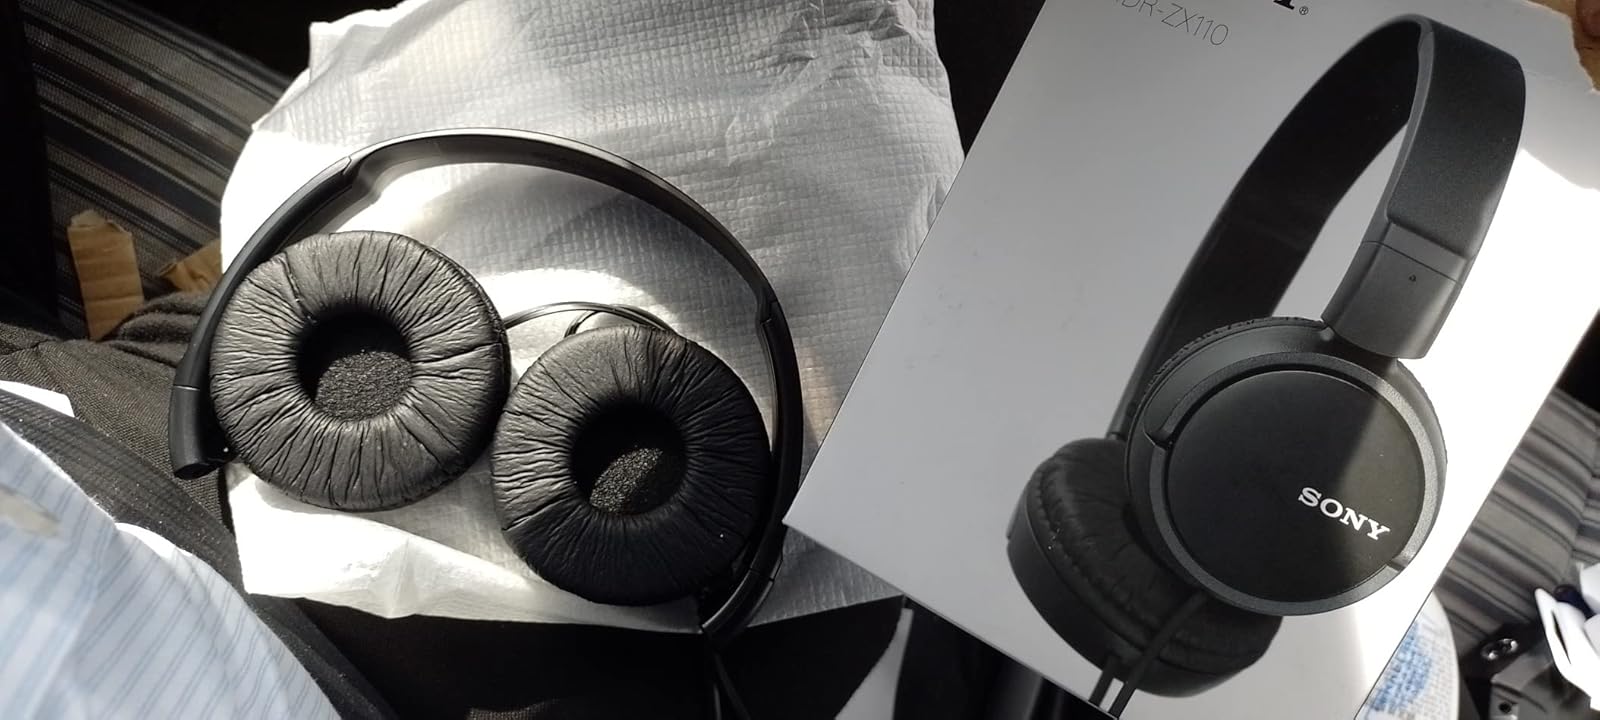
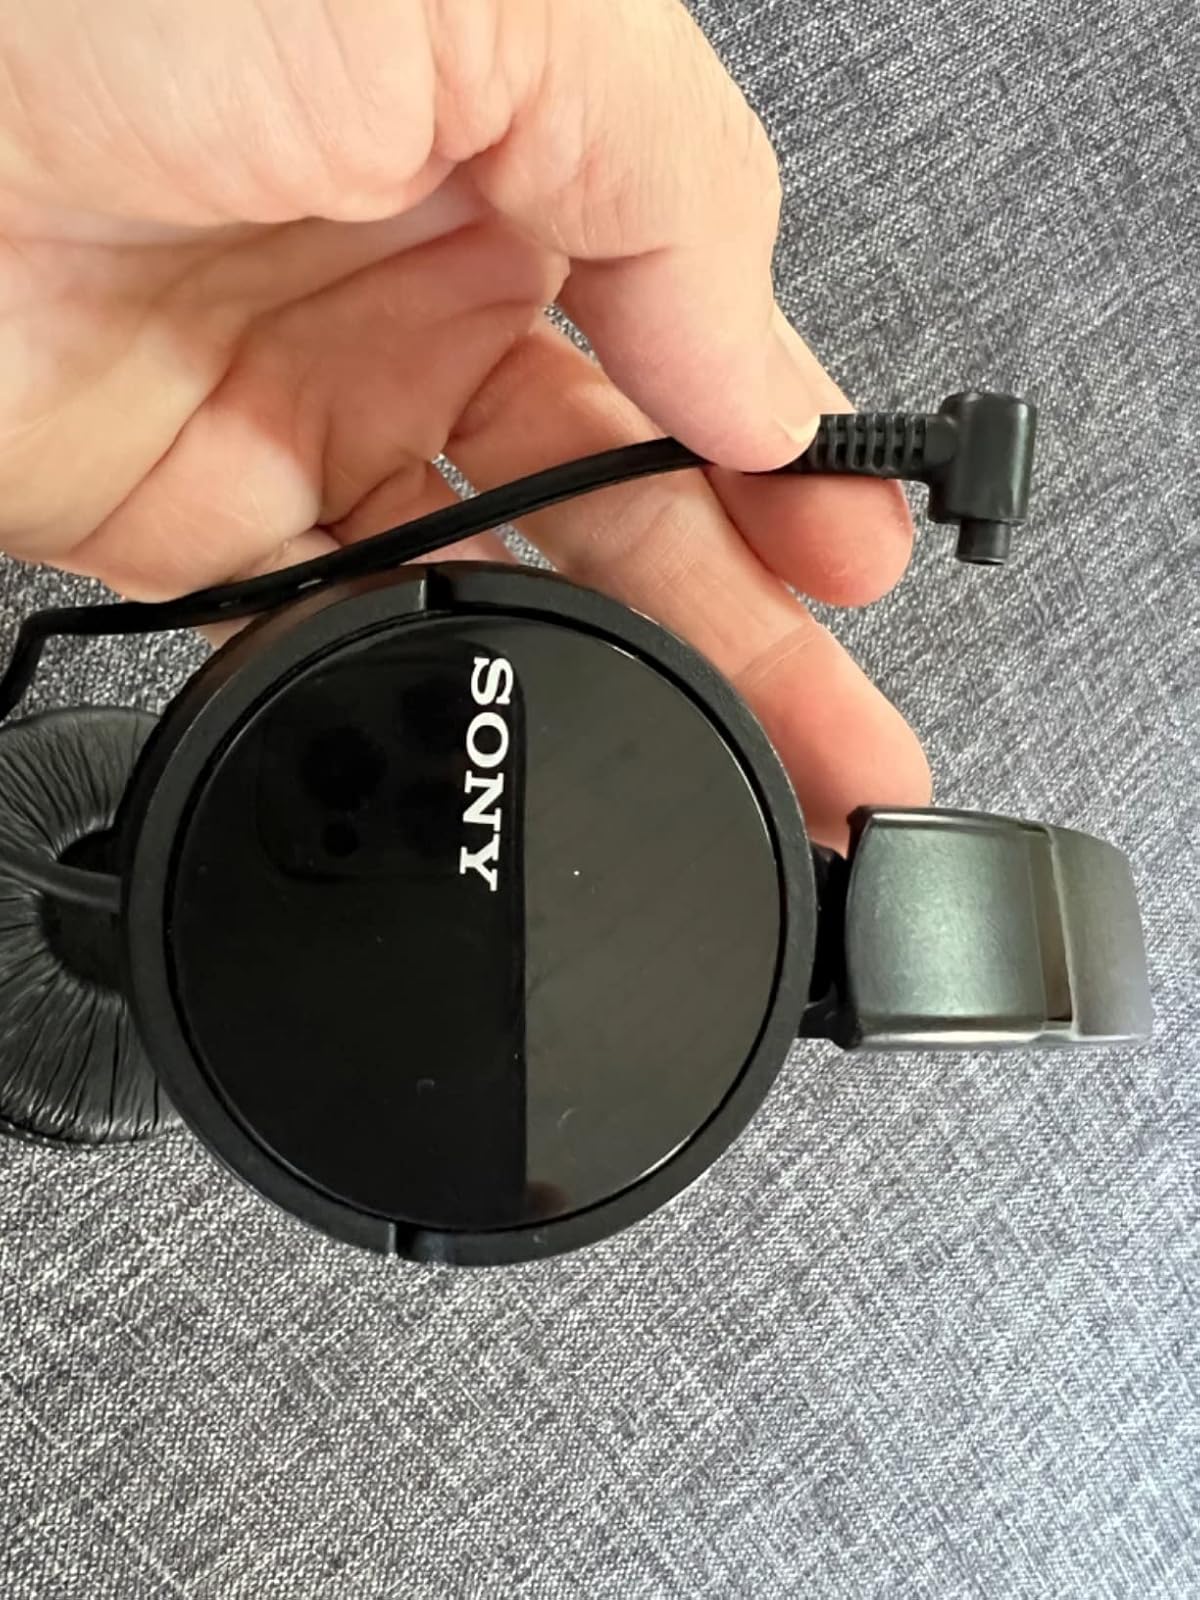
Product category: headphones
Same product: yes